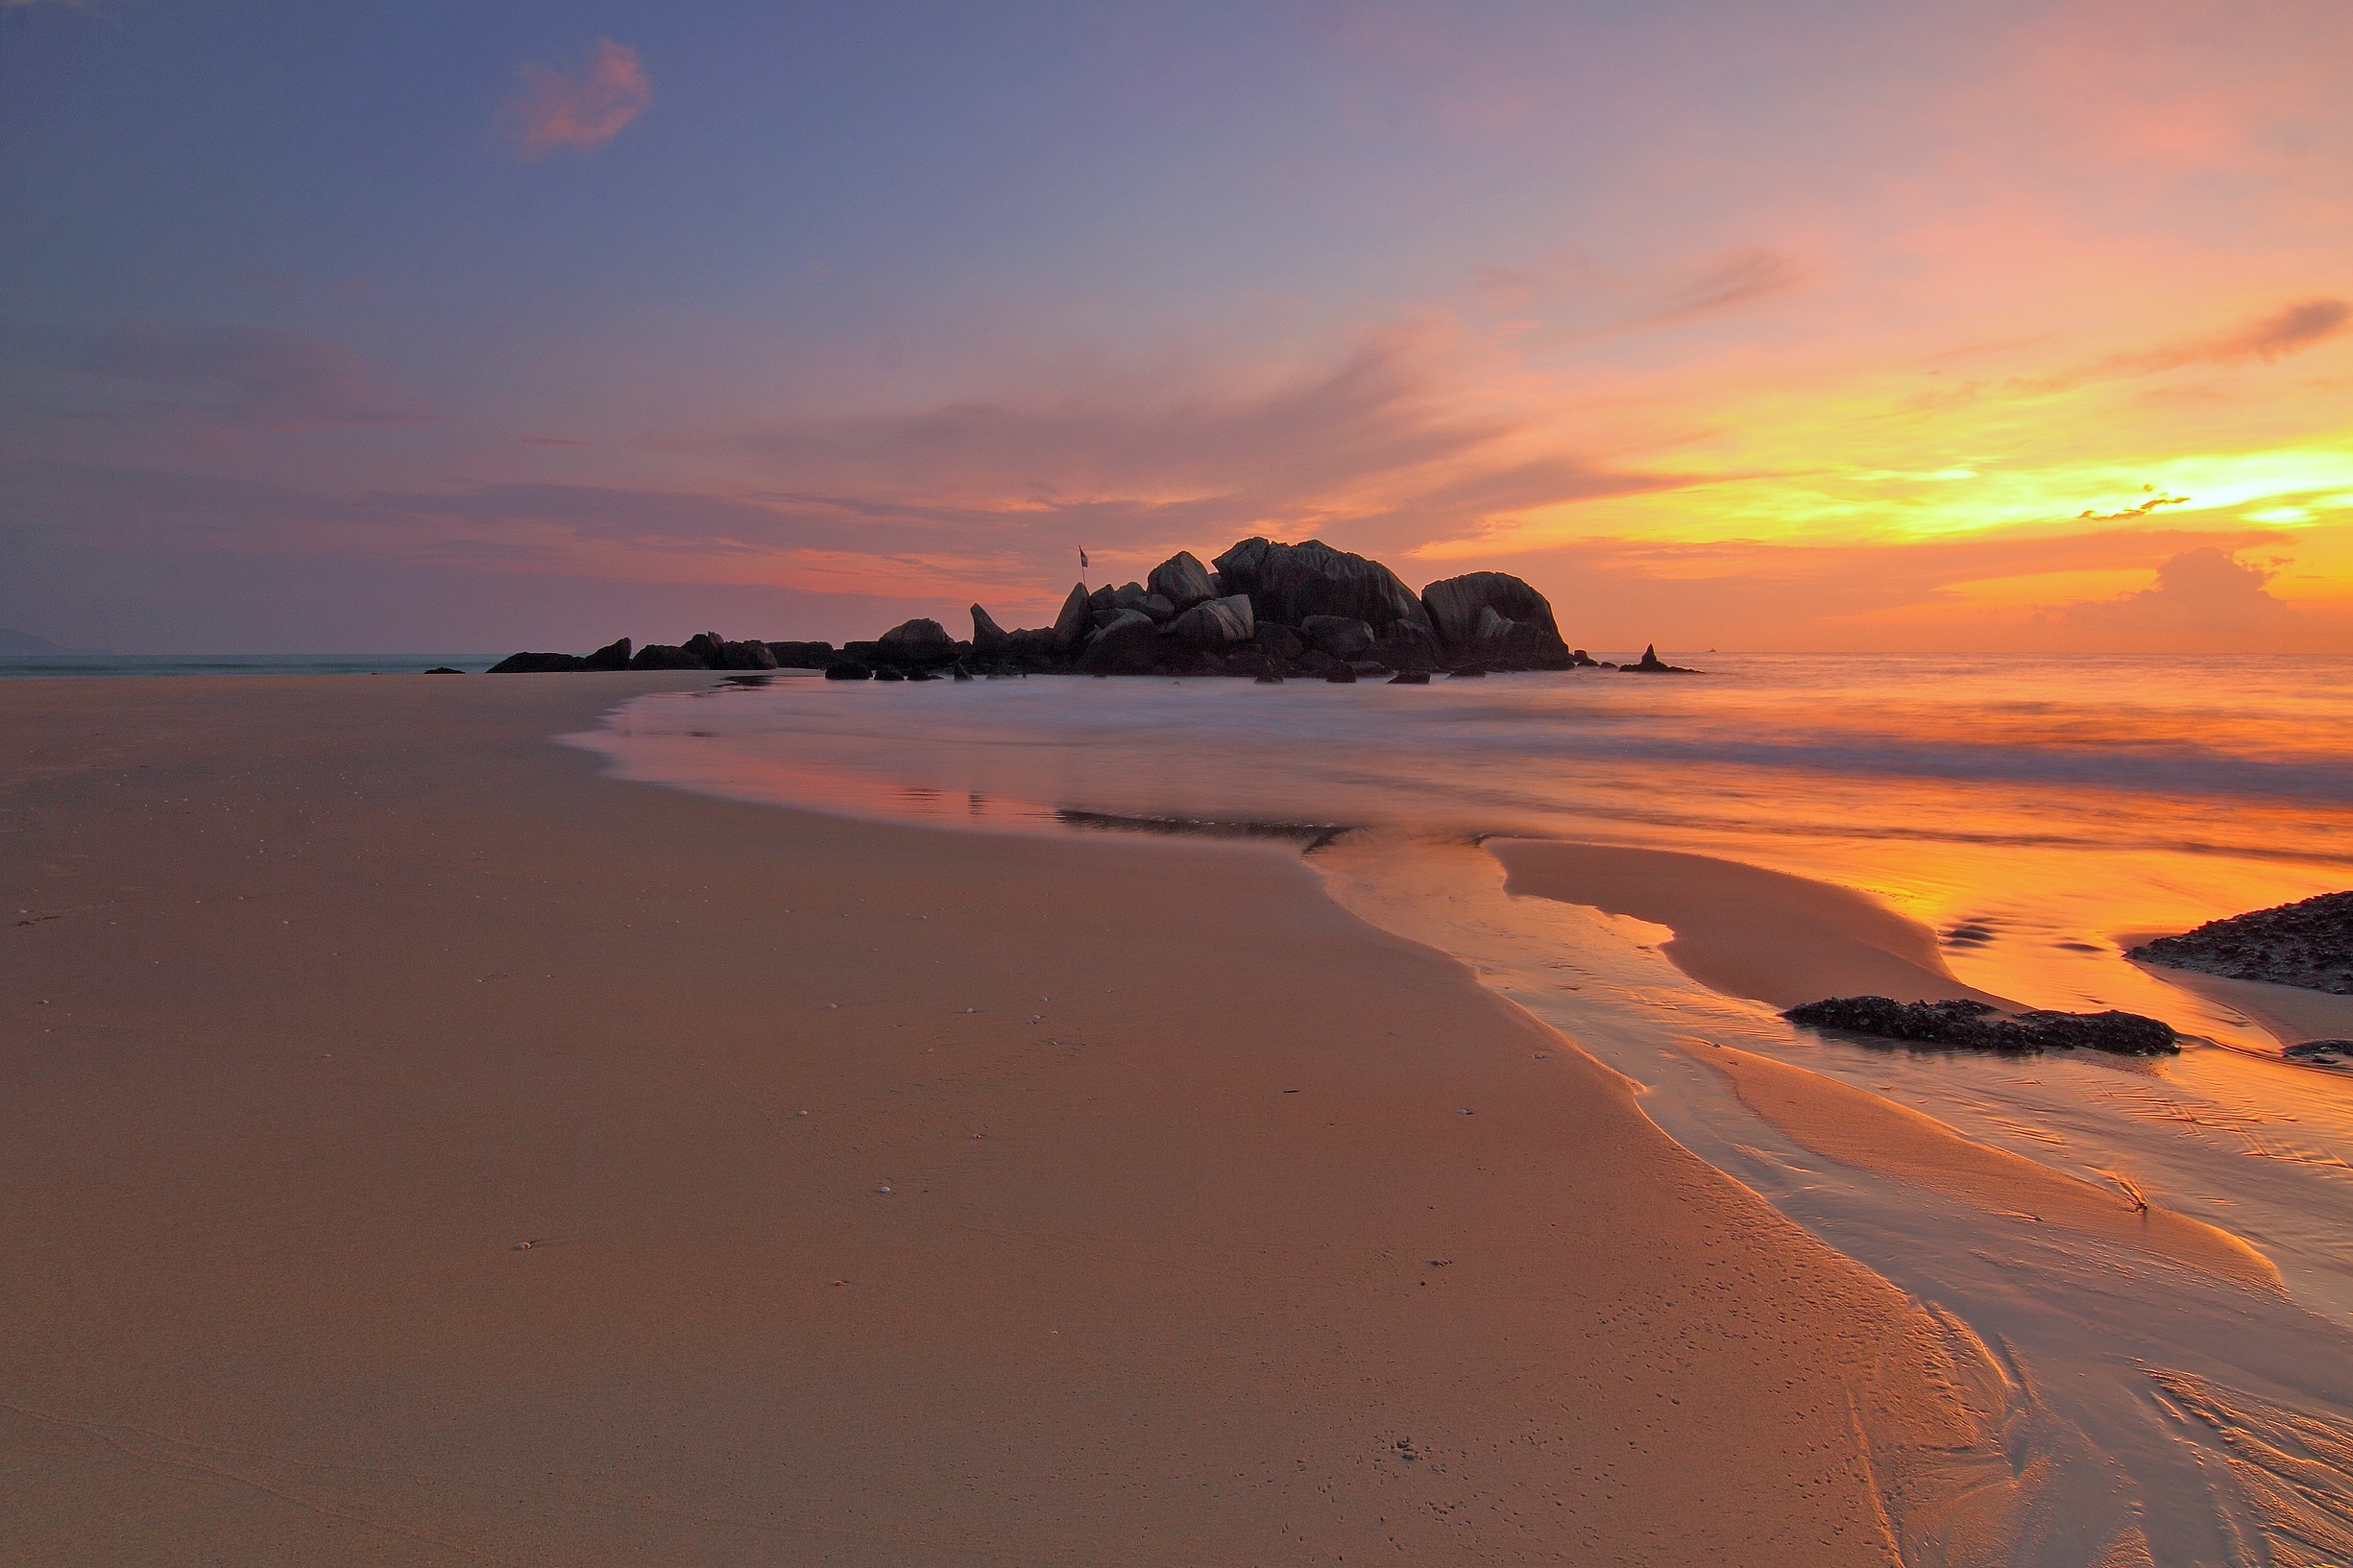
beach, landscape, sea, coast, sand, ocean, horizon, cloud, sunrise, sunset, morning, shore, wave, dawn, dusk, evening, bay, body of water, loch, afterglow, wind wave